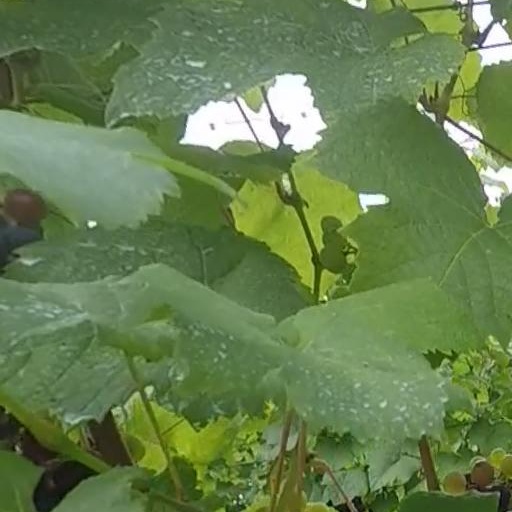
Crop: grape